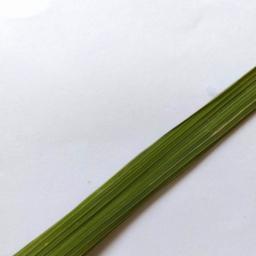
Label: Rice___Healthy